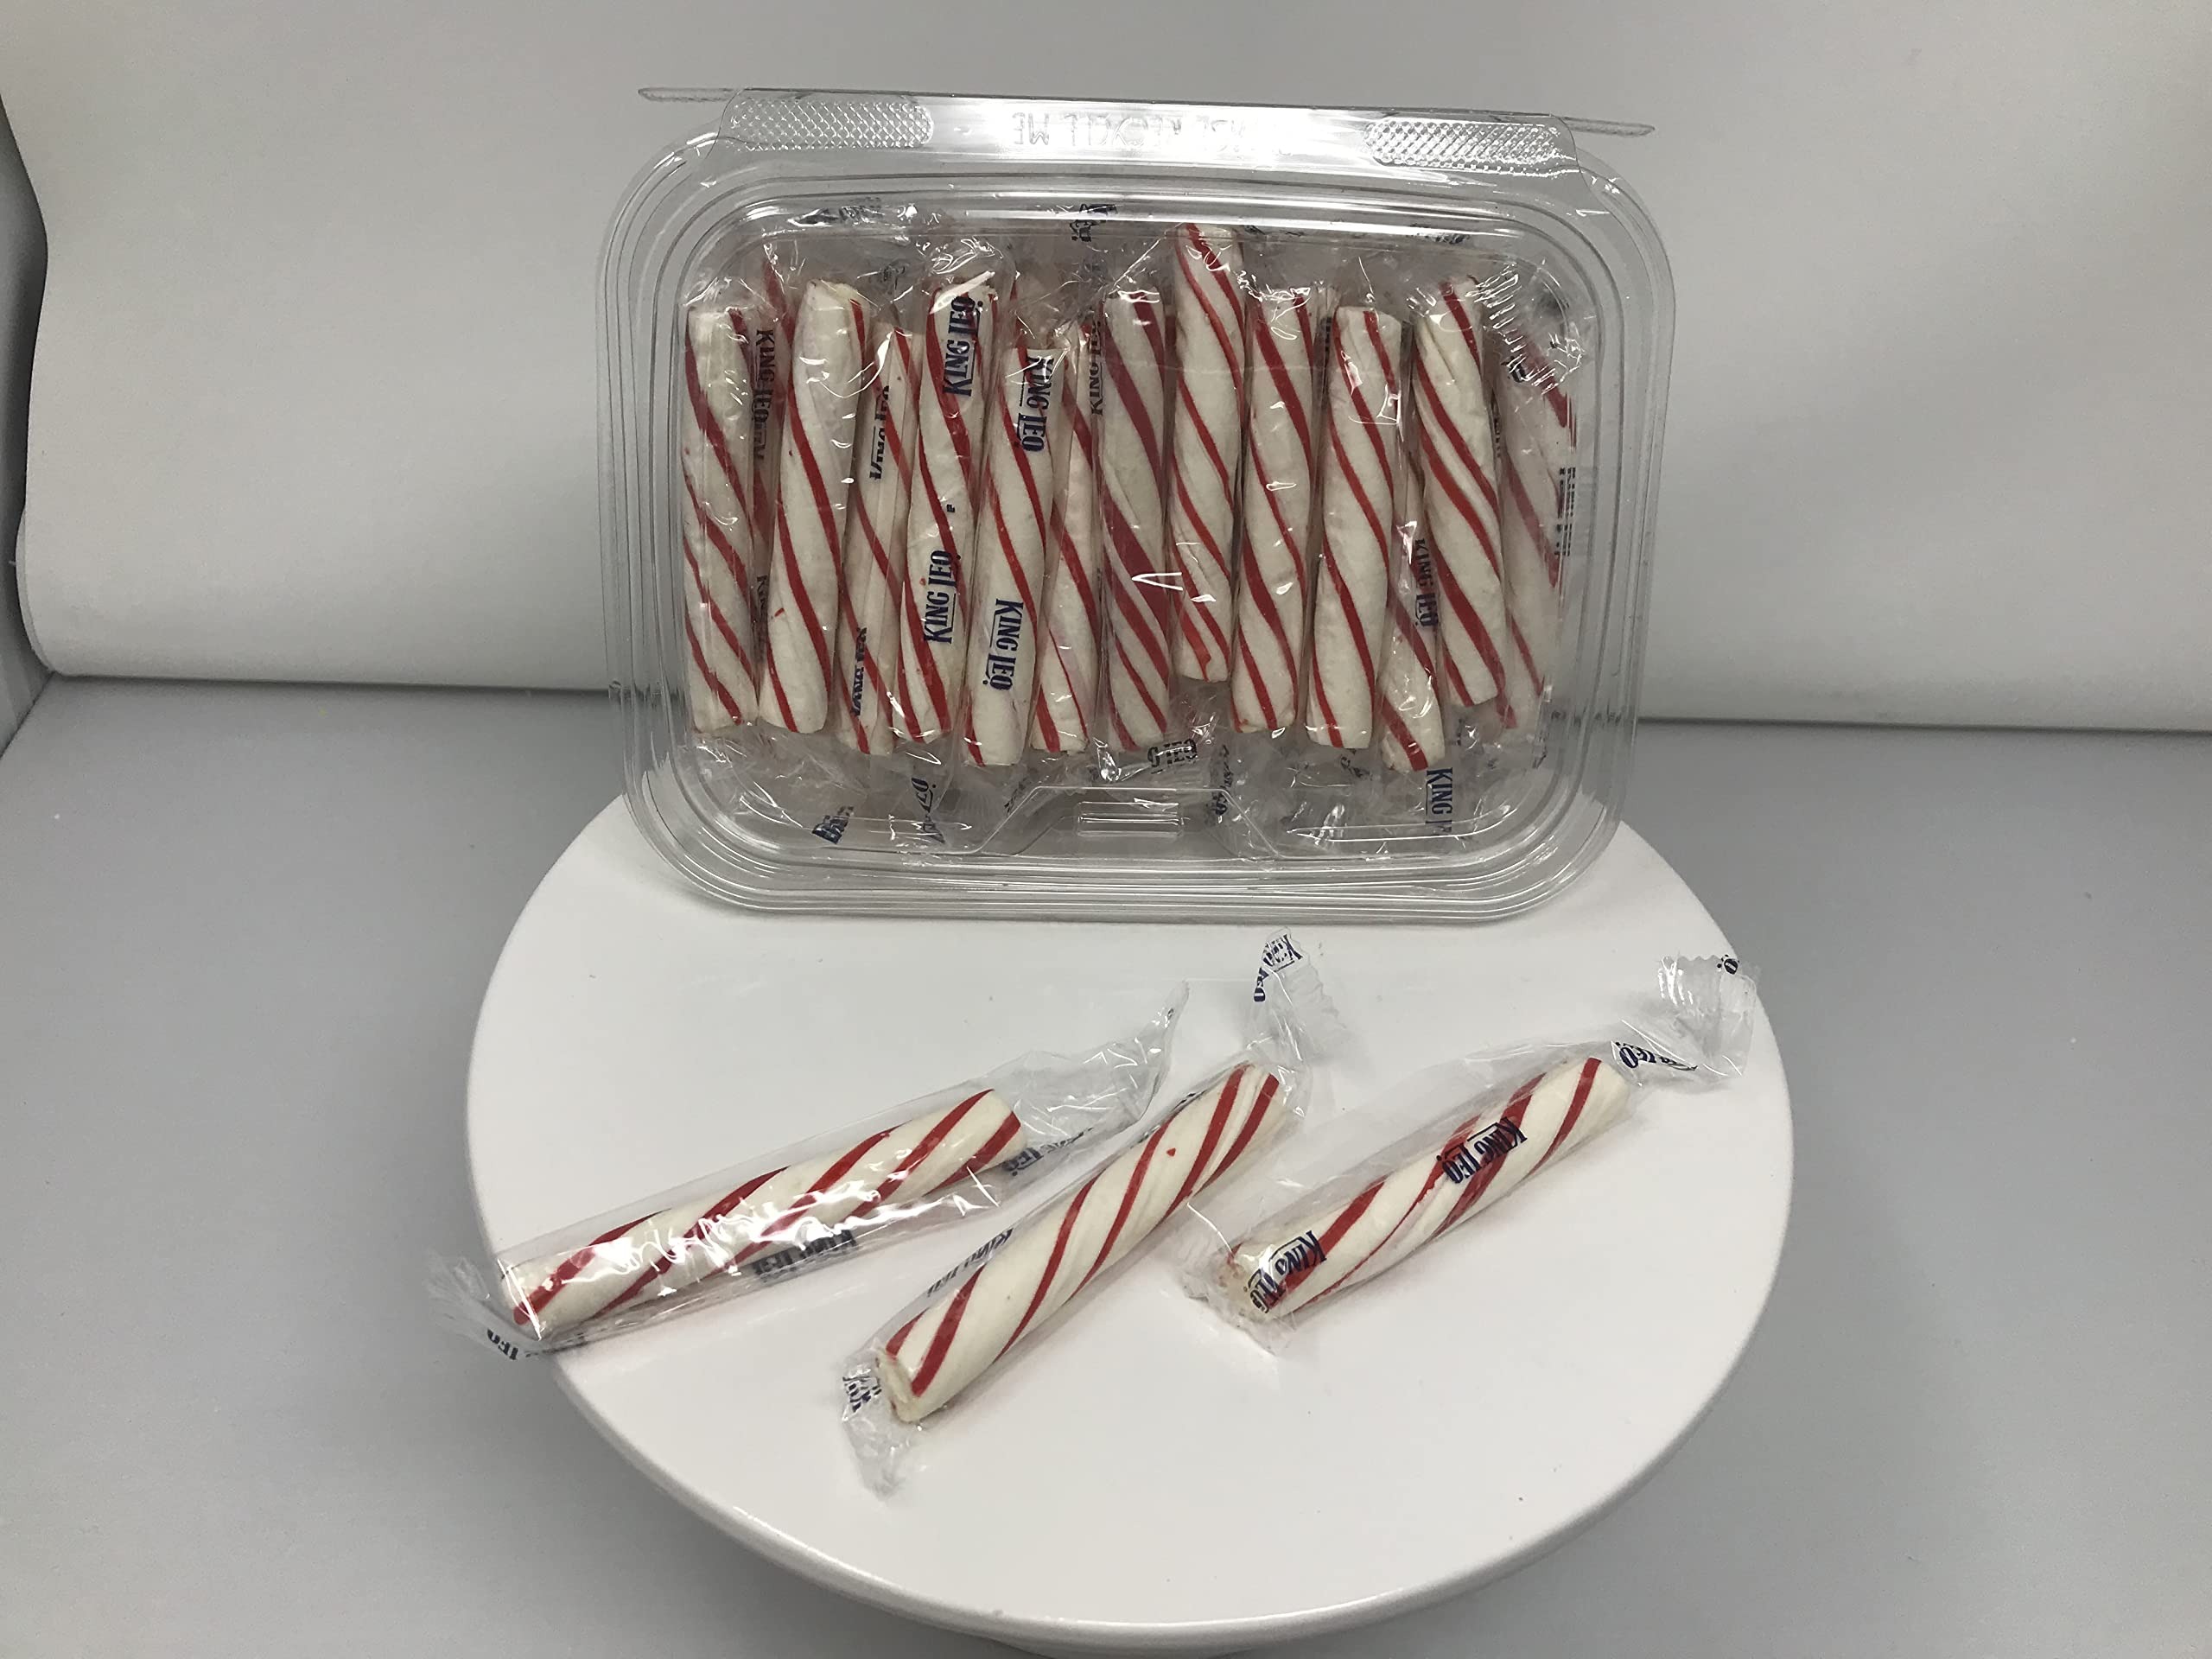
Item Name: Wrapped Soft Peppermint Sticks candy 1 pound wrapped soft mint sticks
Product Description: Soft Peppermint Sticks. Individually wrapped soft crunchy peppermint sticks. Each stick is approx. 2 inches in length and individually wrapped. This listing is for a bulk 1 pound container of Soft Peppermint Sticks.
Value: 16.0
Unit: Ounce

Price: 19.75